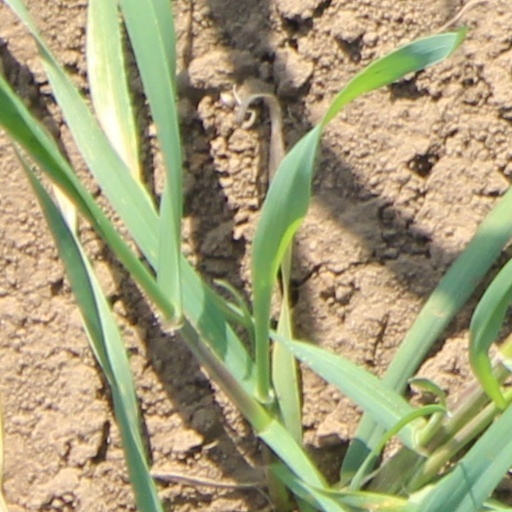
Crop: wheat